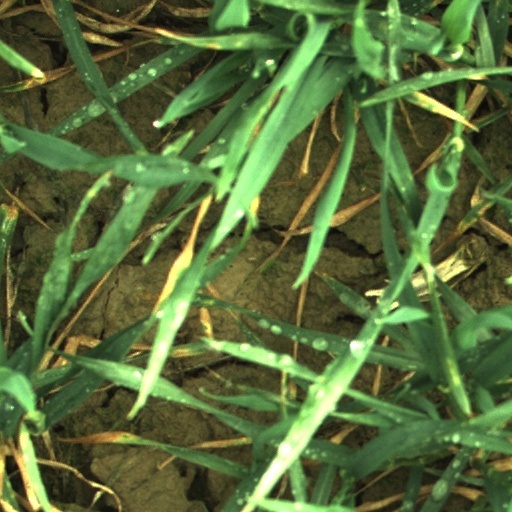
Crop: wheat